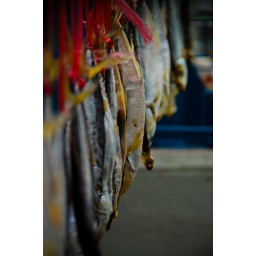
Locals hanging fish to dry in one of the villages where all of the houses are on stilts!